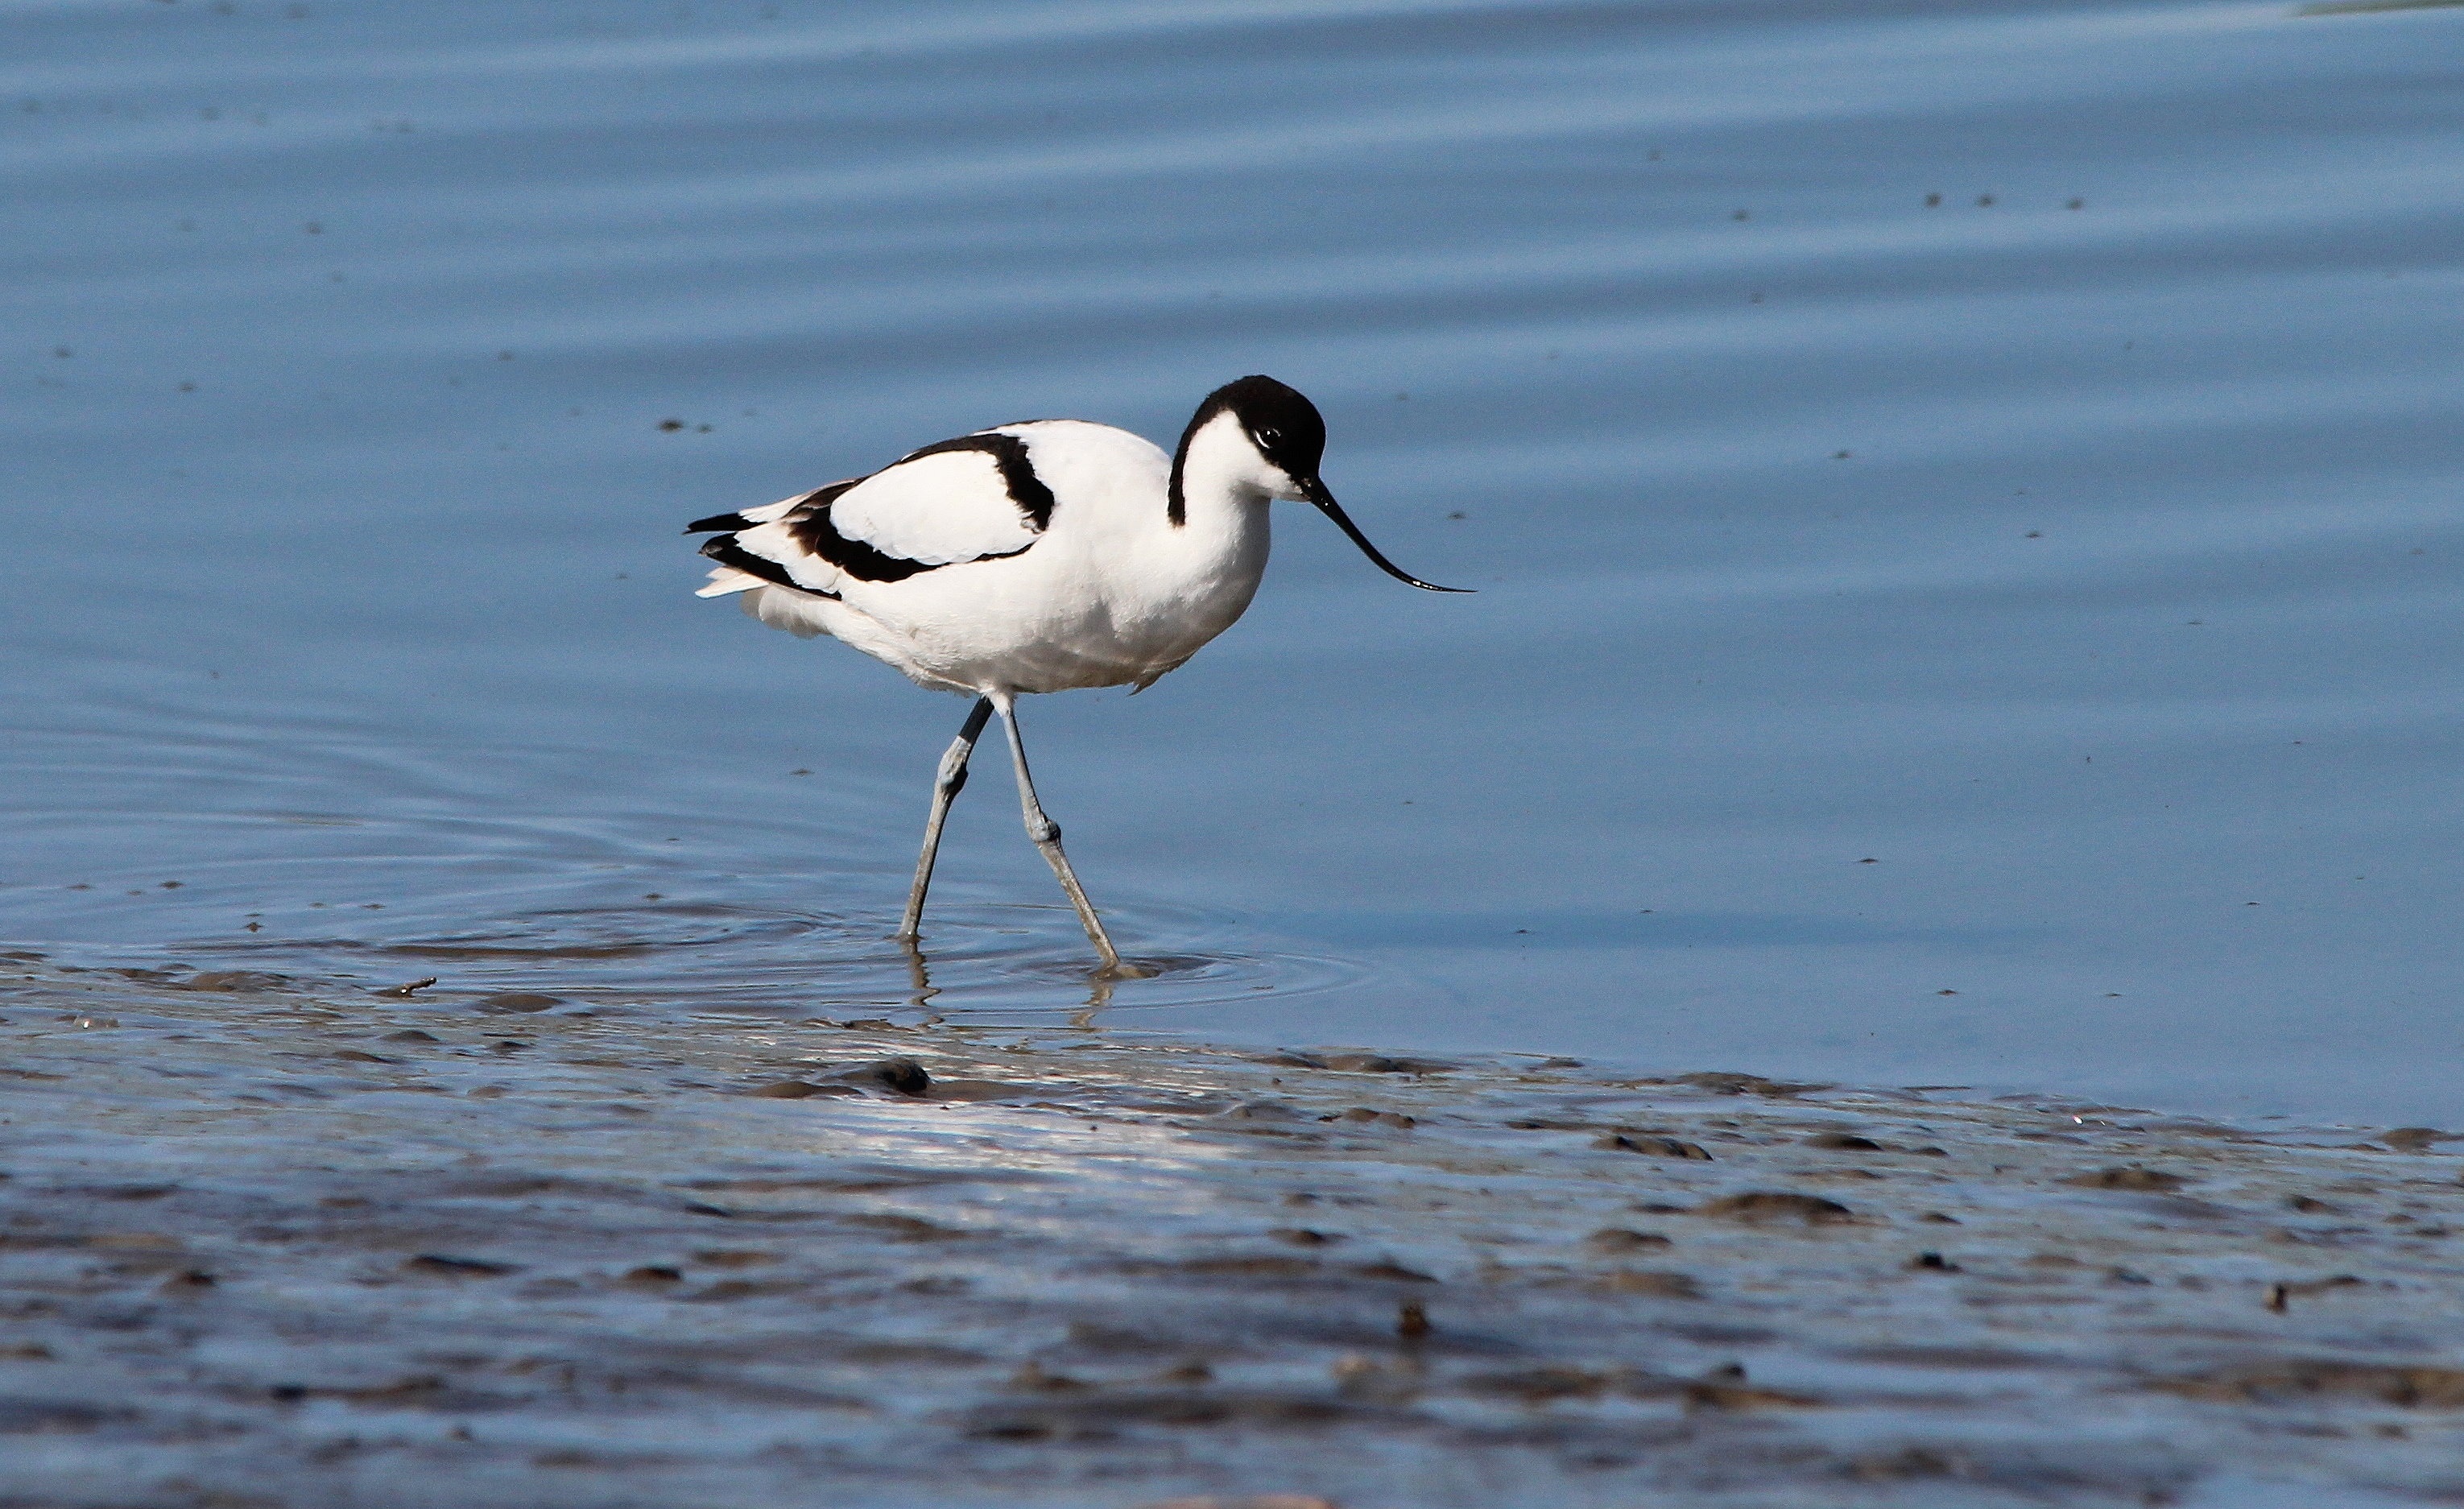
sea, bird, animal, wildlife, reflection, beak, fauna, animals, vertebrate, water bird, stilt, shorebird, sandpiper, avocet, seevogel, watt bird, charadriiformes, recurvirostra avosetta